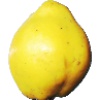
Label: Quince 1